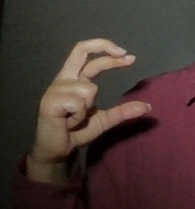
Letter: thal